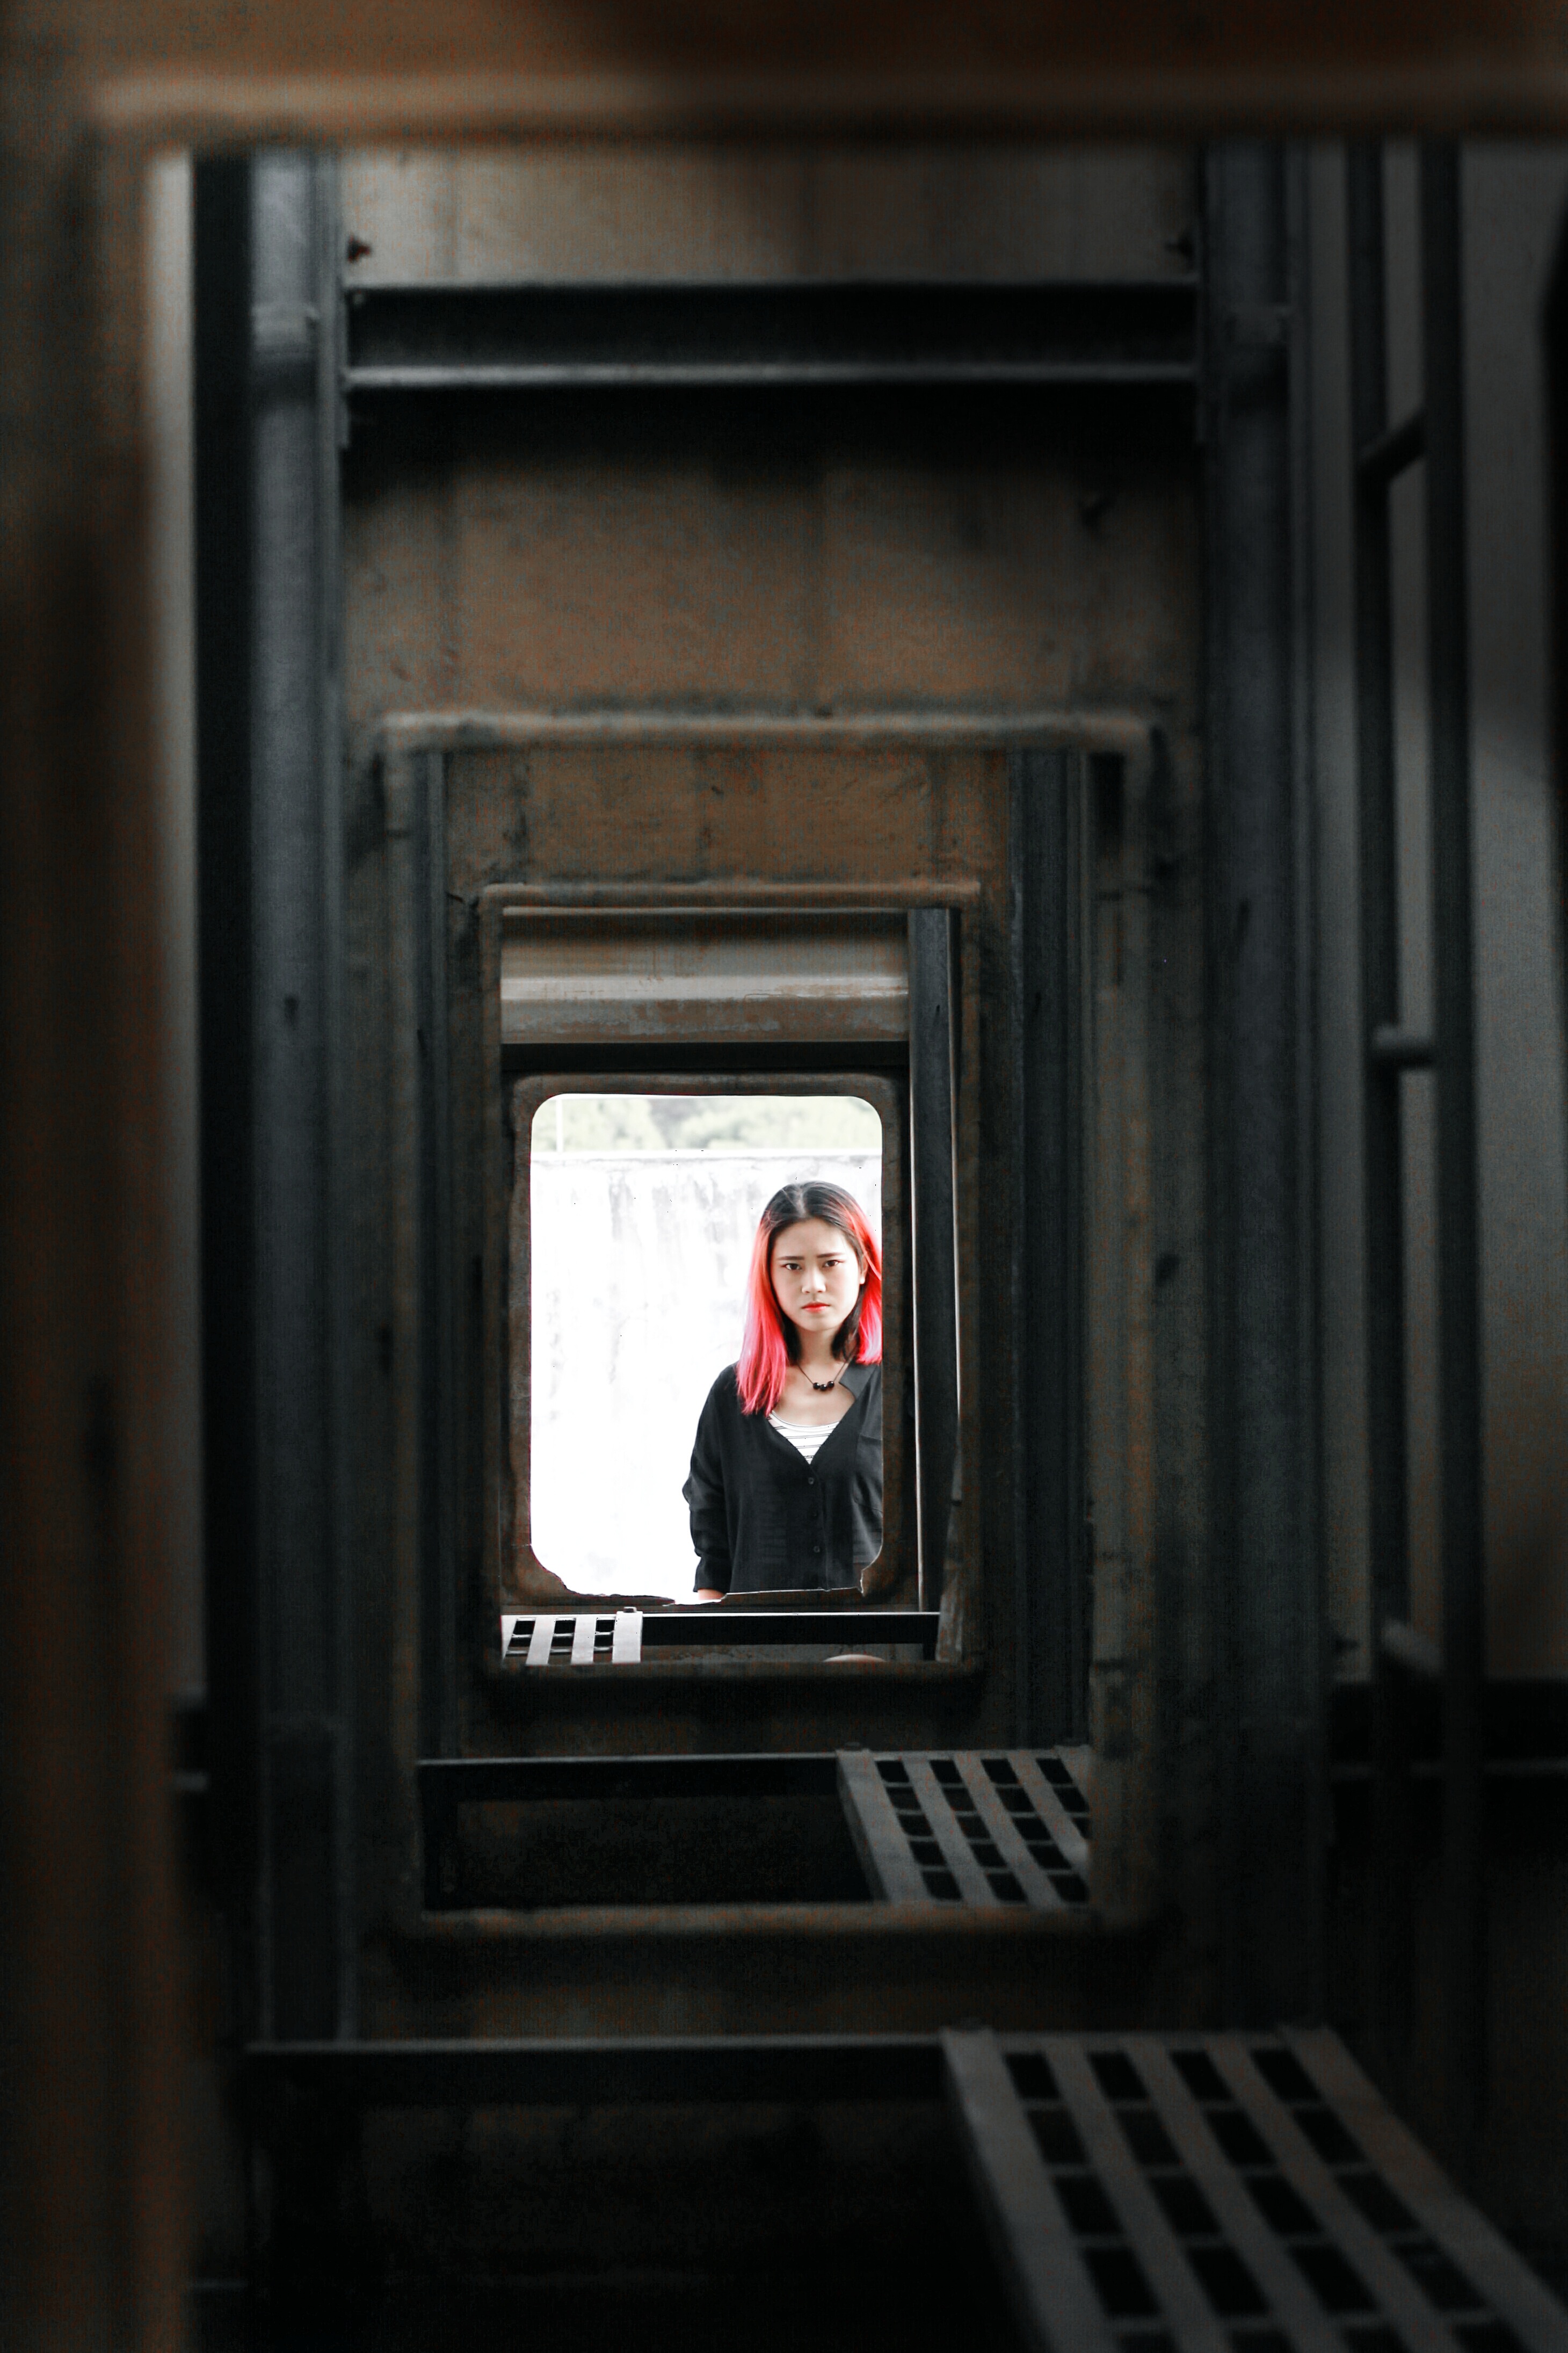
wood, woman, window, home, model, asia, darkness, black, lighting, door, red hair, interior design, sad, figure, beautiful, picture frame, campus